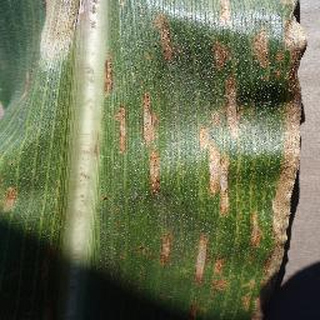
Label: corn_cercospora_leaf_spot